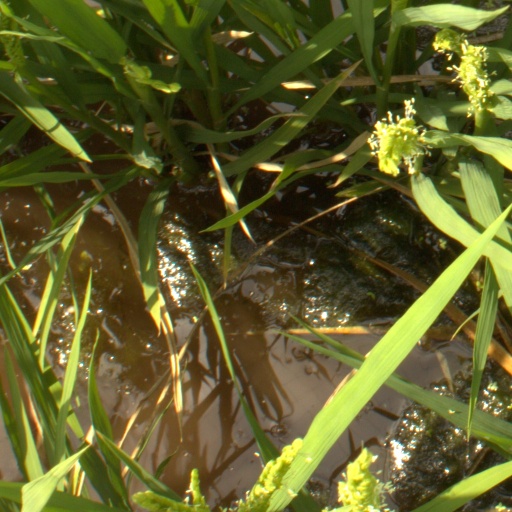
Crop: rice